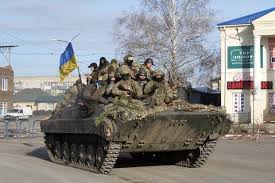
Label: BMP